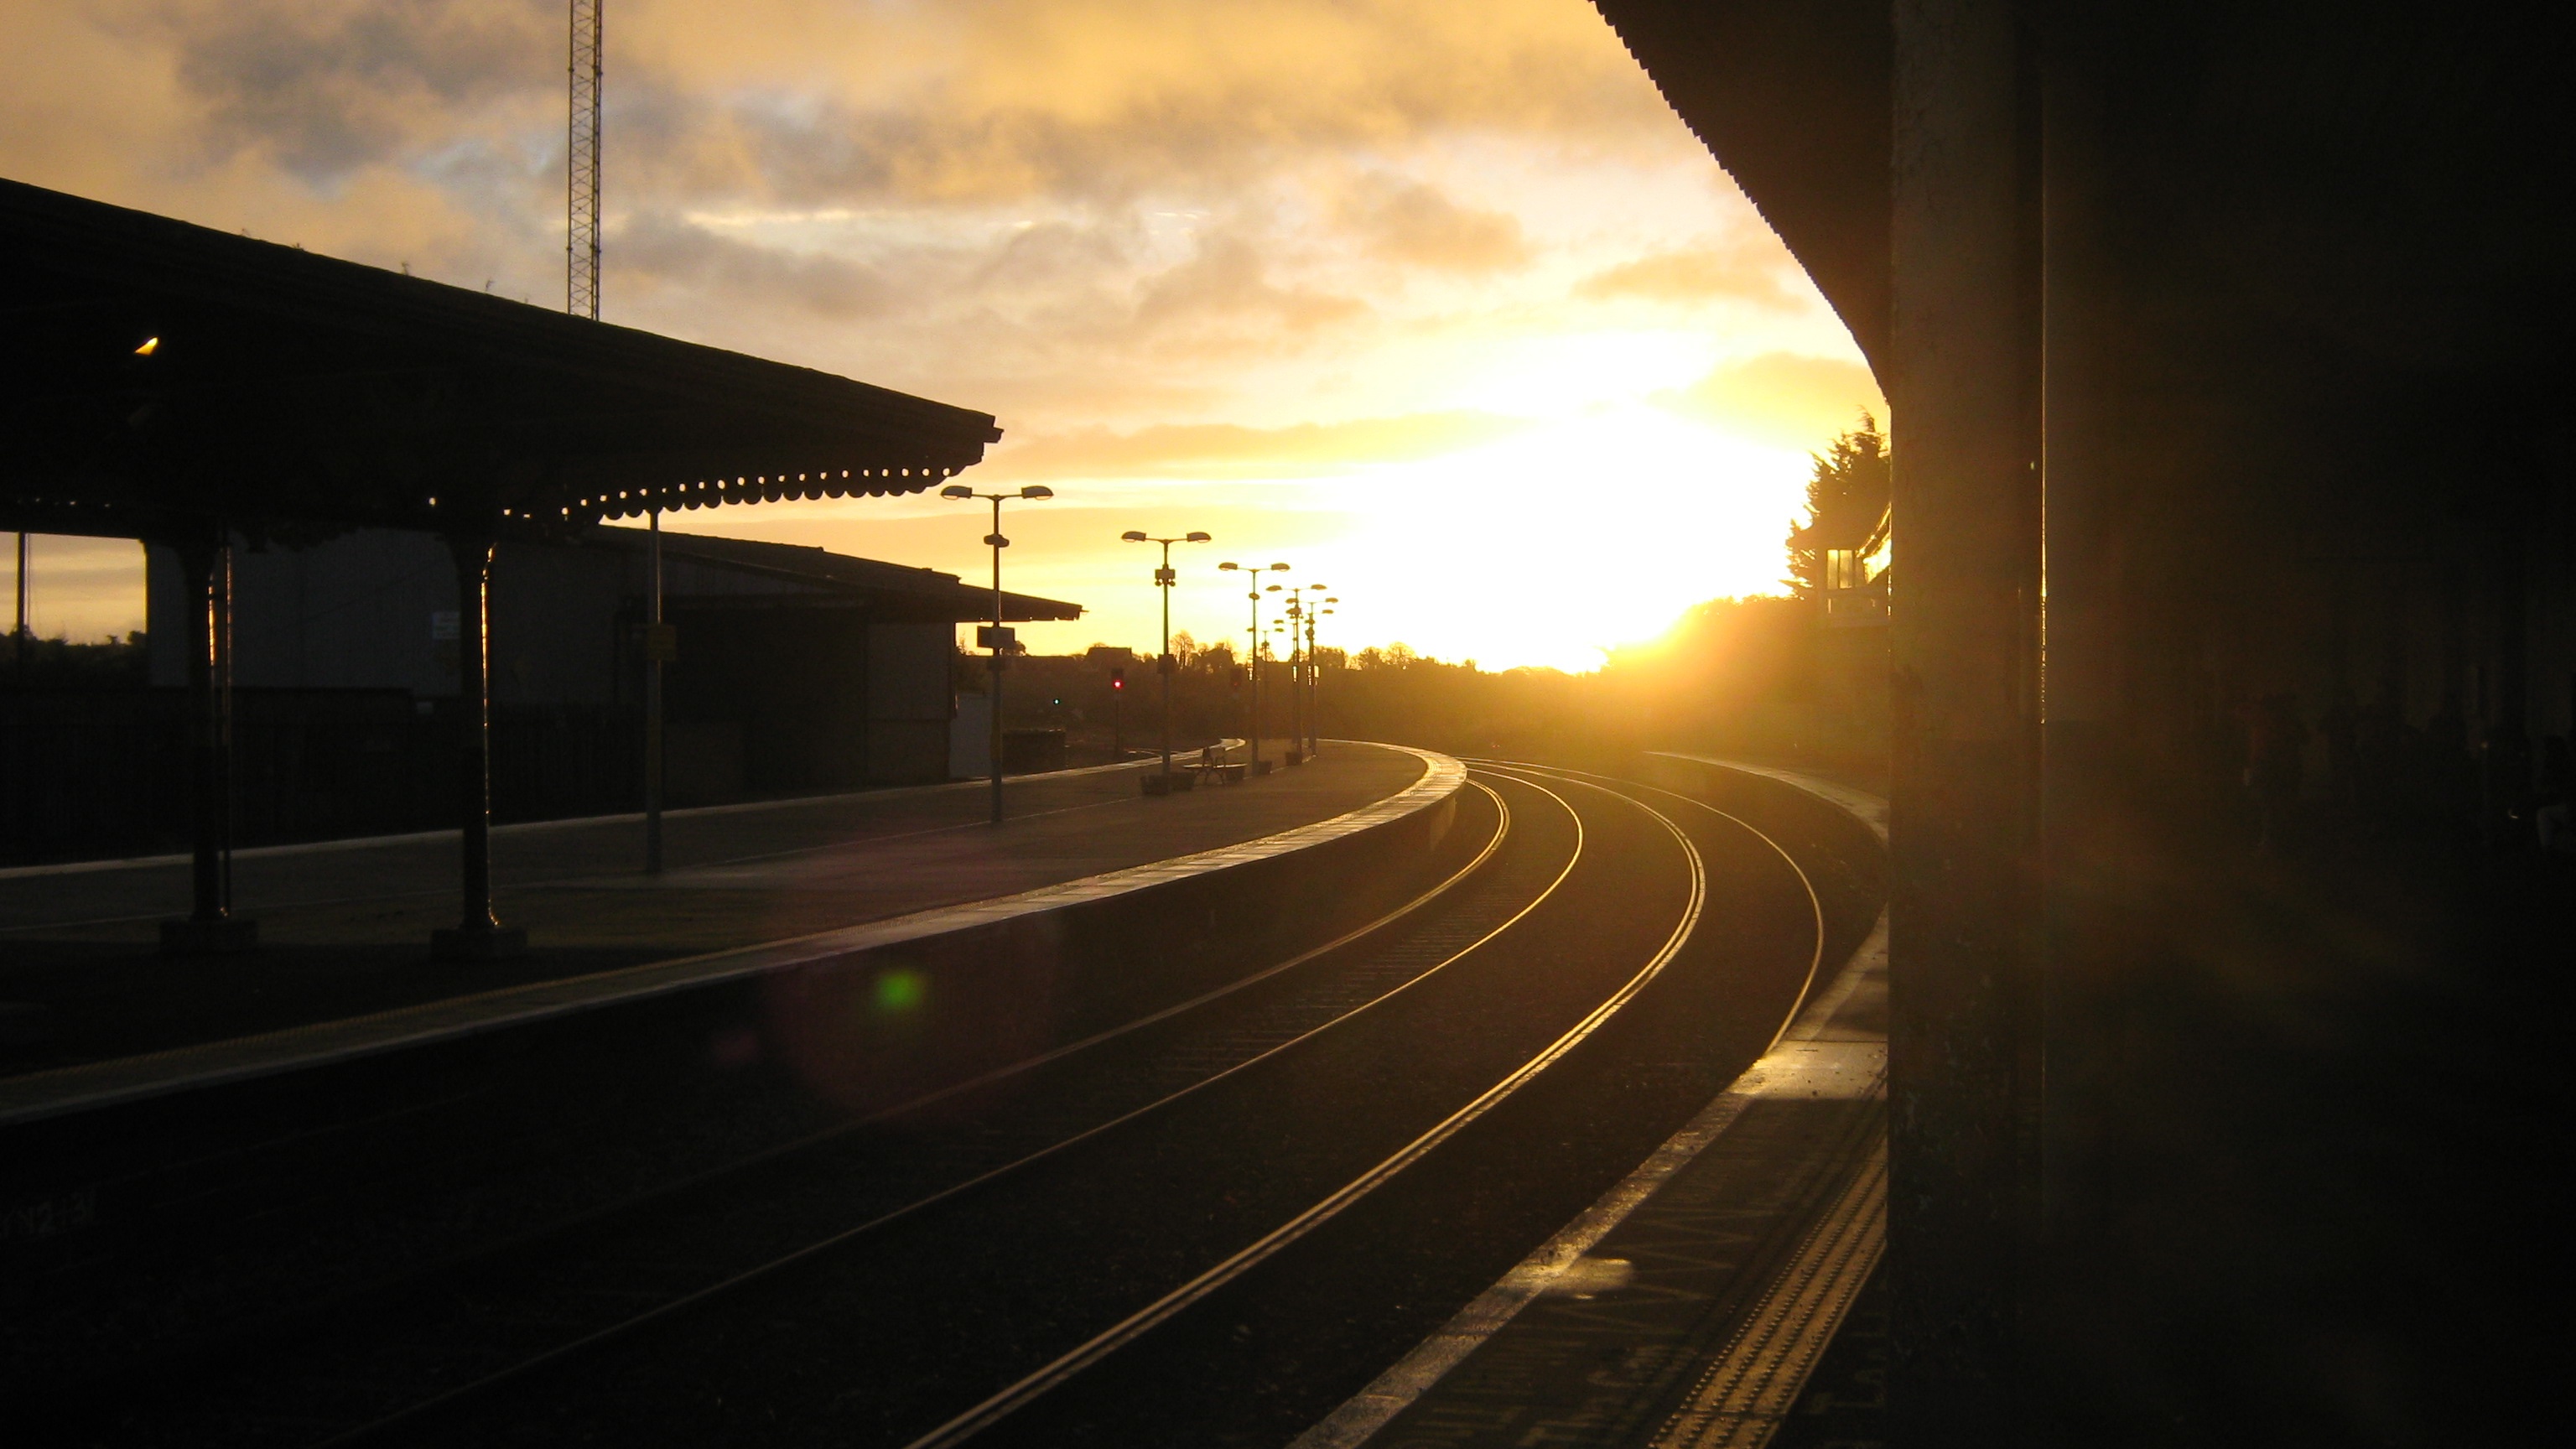
light, sunset, night, sunlight, morning, dusk, transport, evening, vehicle, darkness